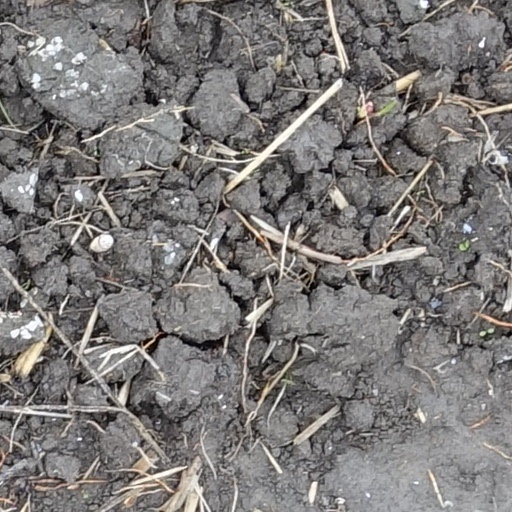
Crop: wheat